Meningeal syphilis

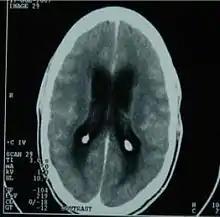
Brain with meningitis

Meningitis inflames and breaks down any protective membrane and cells surrounding the brain, spinal cord, and other parts of the nervous system. Bacterial meningitis is normally caused by a bacterial infection that enters the bloodstream and enters the blood–brain barrier. The blood–brain barrier consists of tight junctions. These tight junctions help to enclose endothelial cells that line the brain capillaries. Only certain water-soluble substances can move across the blood–brain barrier, while lipid-soluble substances can easily move across the blood–brain barrier. However, when any form of bacteria gets through to the blood–brain barrier, a bacterial infection can result in the cerebrospinal fluid.